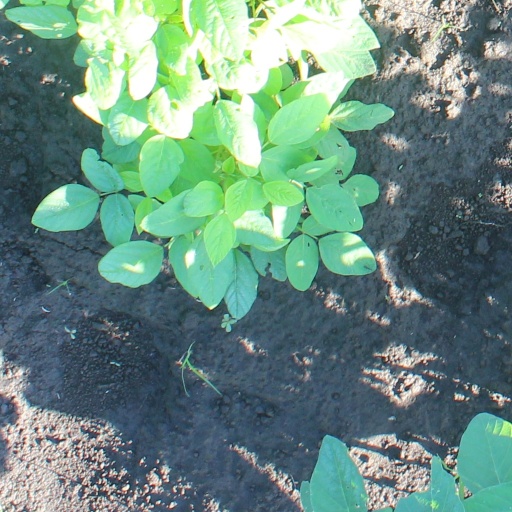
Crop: soybean